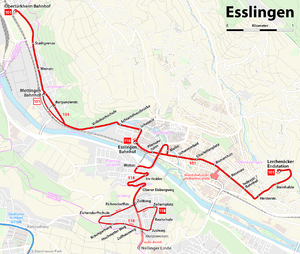
Plan de réseau du trolleybus d'Esslingen 2010
Le trolleybus d'Esslingen am Neckar est un réseau de trolleybus qui dessert l'agglomération allemande de Esslingen am Neckar. C'est l'une des trois villes allemandes, avec Eberswalde et Solingen, à être actuellement dotée d'un tel réseau.